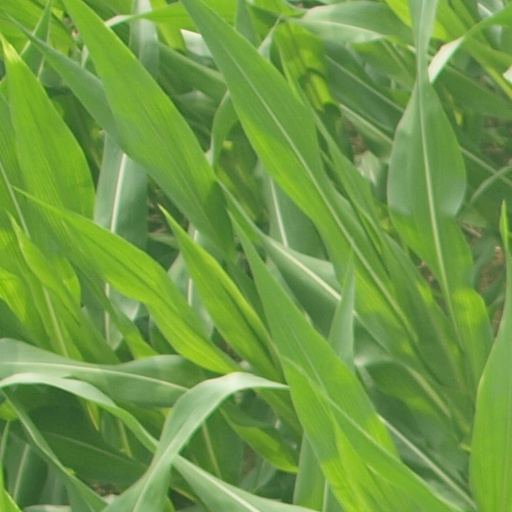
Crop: maize; corn